Milan Lucic

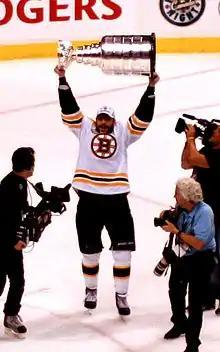
Lucic celebrates with the Stanley Cup following the Bruins' game 7 win against the Vancouver Canucks in the 2011 Stanley Cup Finals.

In the second month of the 2010–11 season, Lucic recorded a natural hat-trick on November 18, 2010, during a 4–0 win over the Florida Panthers. Later in the campaign, he was fined $3,500 by the NHL for his actions during a game against Atlanta on December 23. After Lucic was hit by opposing defenceman Freddy Meyer, teammate Andrew Ference engaged Meyer in a fight. In the ensuing scrum, Lucic punched Meyer as the two were being restrained by referees, resulting in a match penalty. Three days following the game, Lucic received a $2,500 fine for his punch and an additional $1,000 for an obscene gesture he had made to players on the Thrashers' bench immediately afterward. In January 2011, he missed three games with a shoulder injury. Lucic completed the season with a career-high 30 goals, 32 assists and 62 points in 79 games. He led the Bruins in goal-scoring while tying for the points lead with centre David Krejčí. Entering the 2011 playoffs as the third seed in the East, the Bruins eliminated the Montreal Canadiens, Philadelphia Flyers and Tampa Bay Lightning in the first three rounds, en route to the Stanley Cup Finals against Vancouver. Although Lucic scored below his regular season pace during the postseason with 12 points (five goals and seven assists) in 25 games, he helped the Bruins to their first Stanley Cup since 1972, as the team defeated the Canucks in game 7 of the Finals. It was later reported that Lucic was playing through a couple of injuries during the playoffs. During the Eastern Conference Finals, he suffered a broken toe after blocking a shot from teammate Tyler Seguin during practice. He also struggled with a sinus infection, which was part of a larger problem in his right nostril that traced back to the end of the 2009–10 season and caused improper breathing. Lucic underwent surgery in the off-season to repair the sinus.